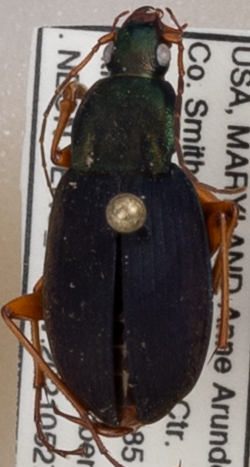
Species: Chlaenius aestivus
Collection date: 2021-05-27
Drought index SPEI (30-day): -1.382
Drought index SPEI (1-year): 2.09
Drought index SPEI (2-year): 1.258